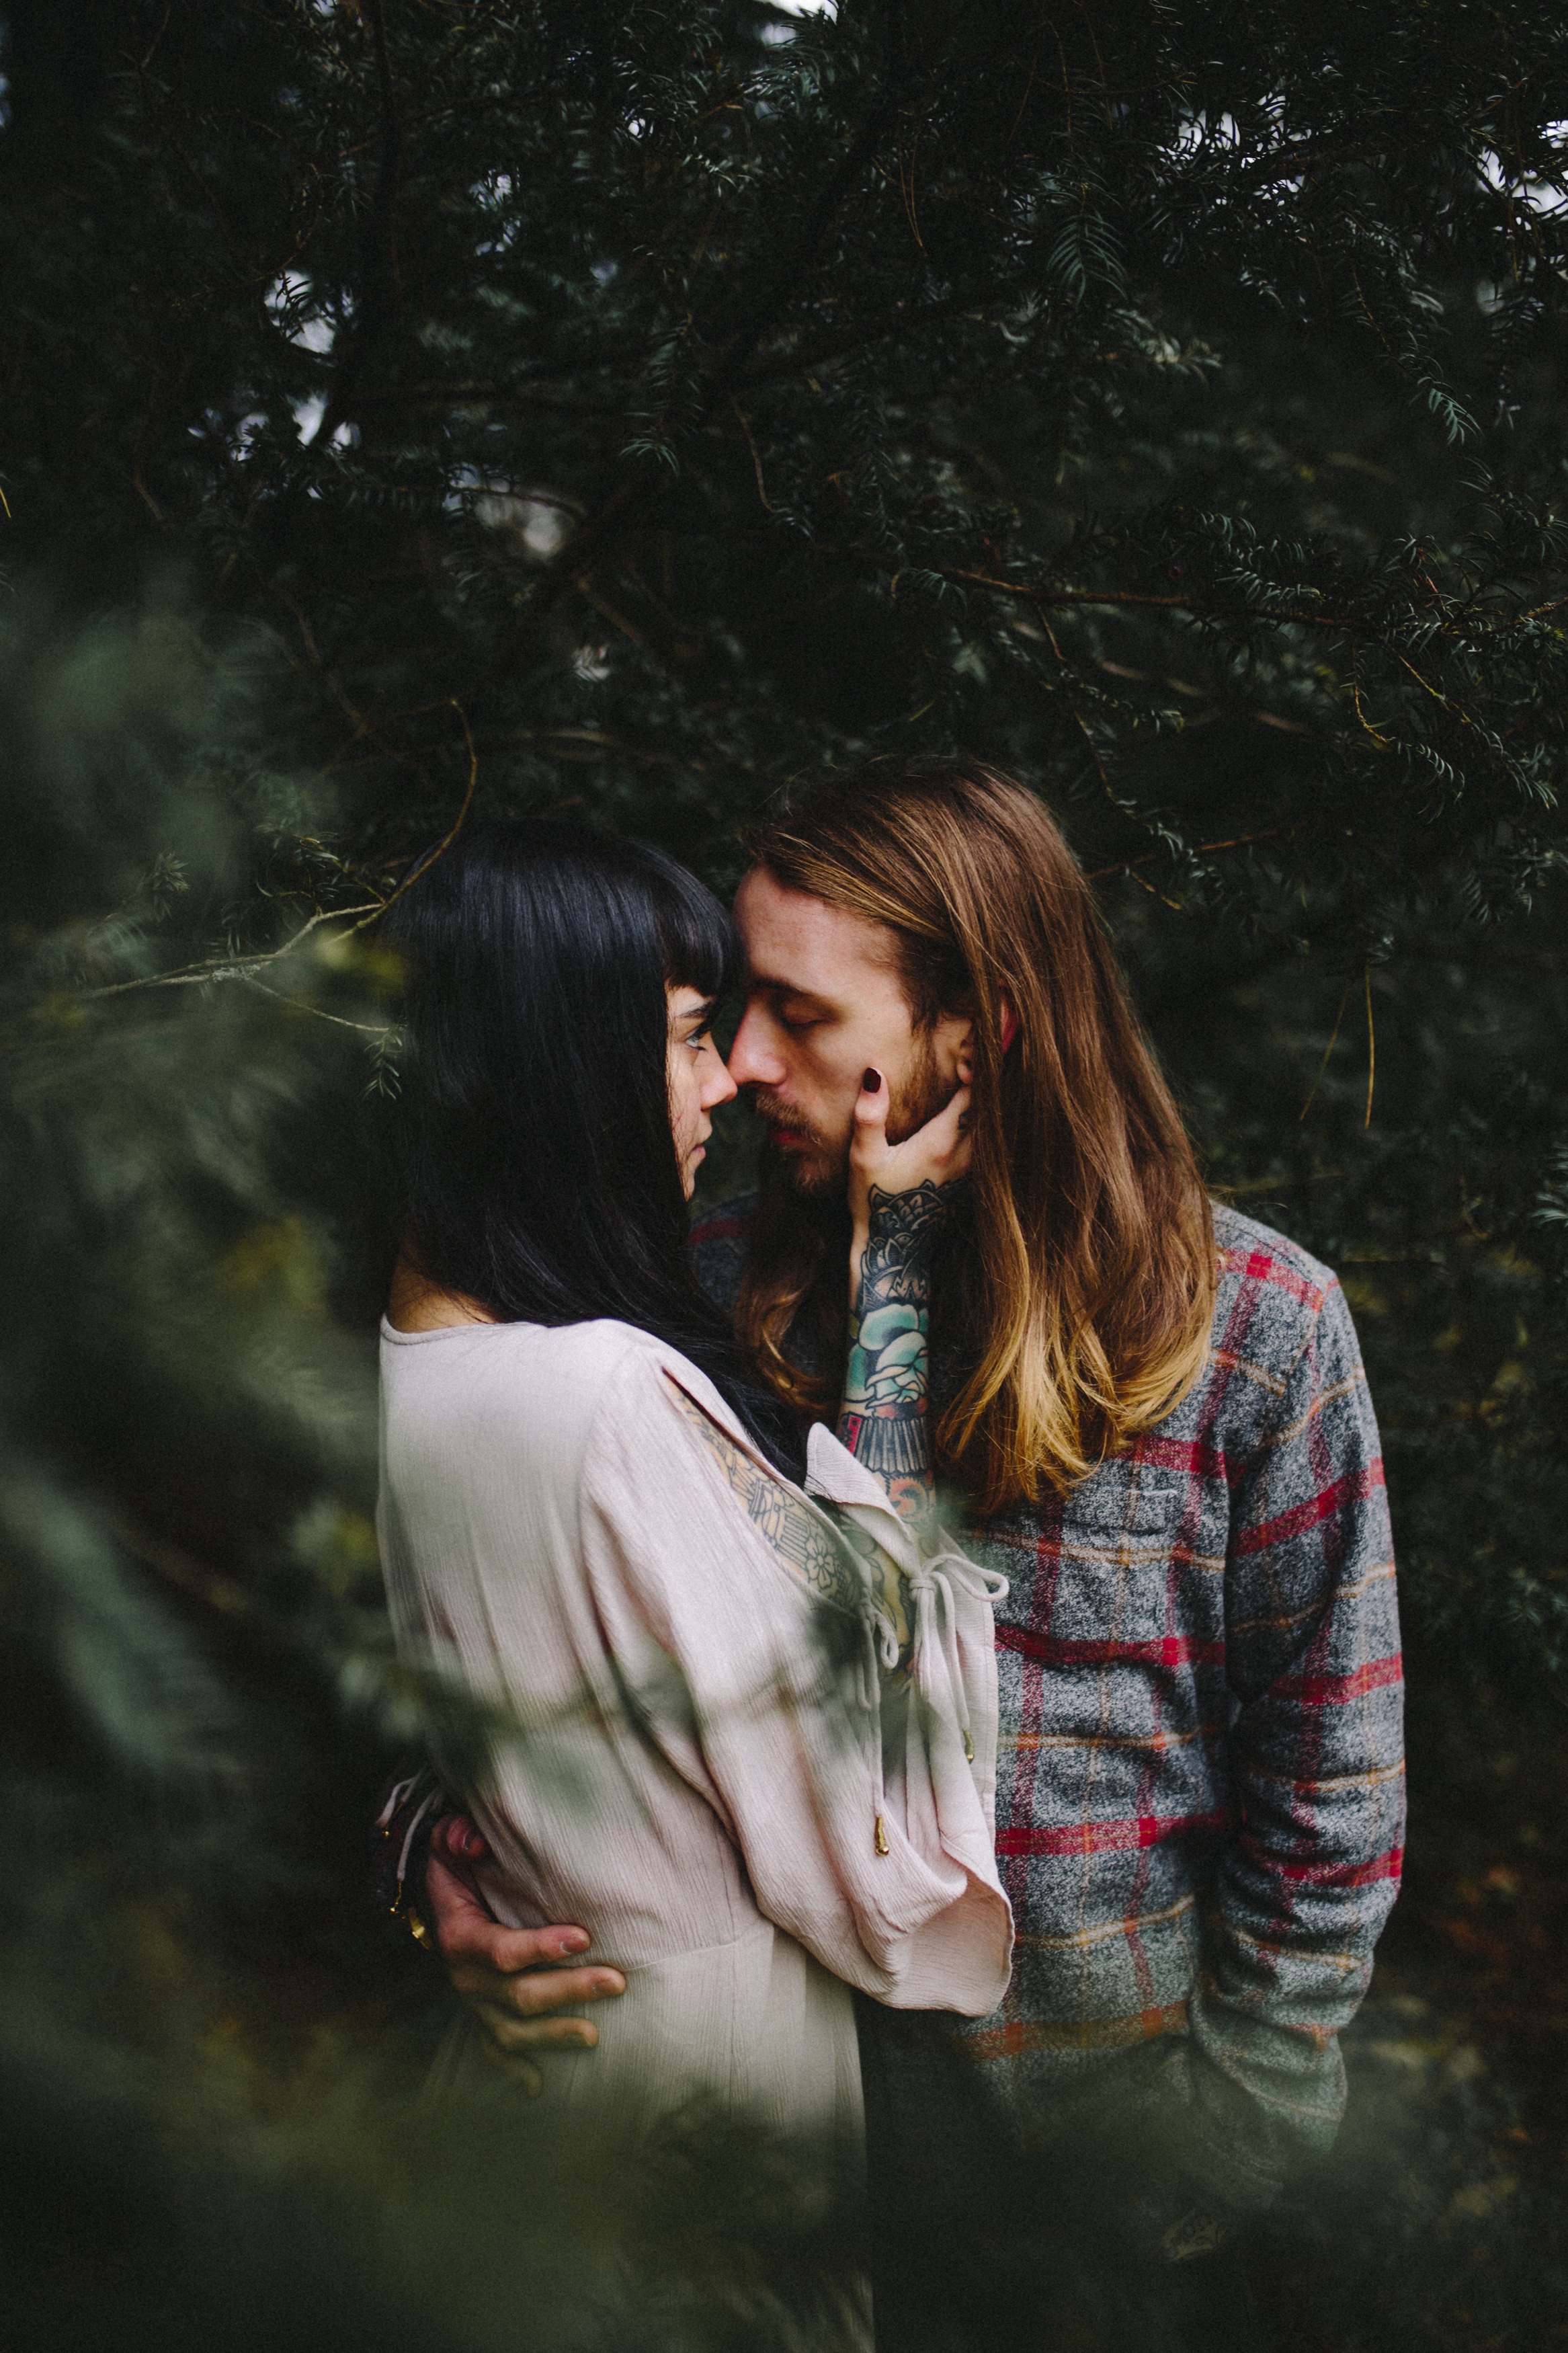
tree, person, woman, photography, sunlight, love, portrait, autumn, couple, romance, cuddle, embrace, photograph, image, emotion, interaction, photo shoot, portrait photography